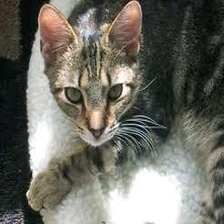
Species: cat
Breed: Bengal